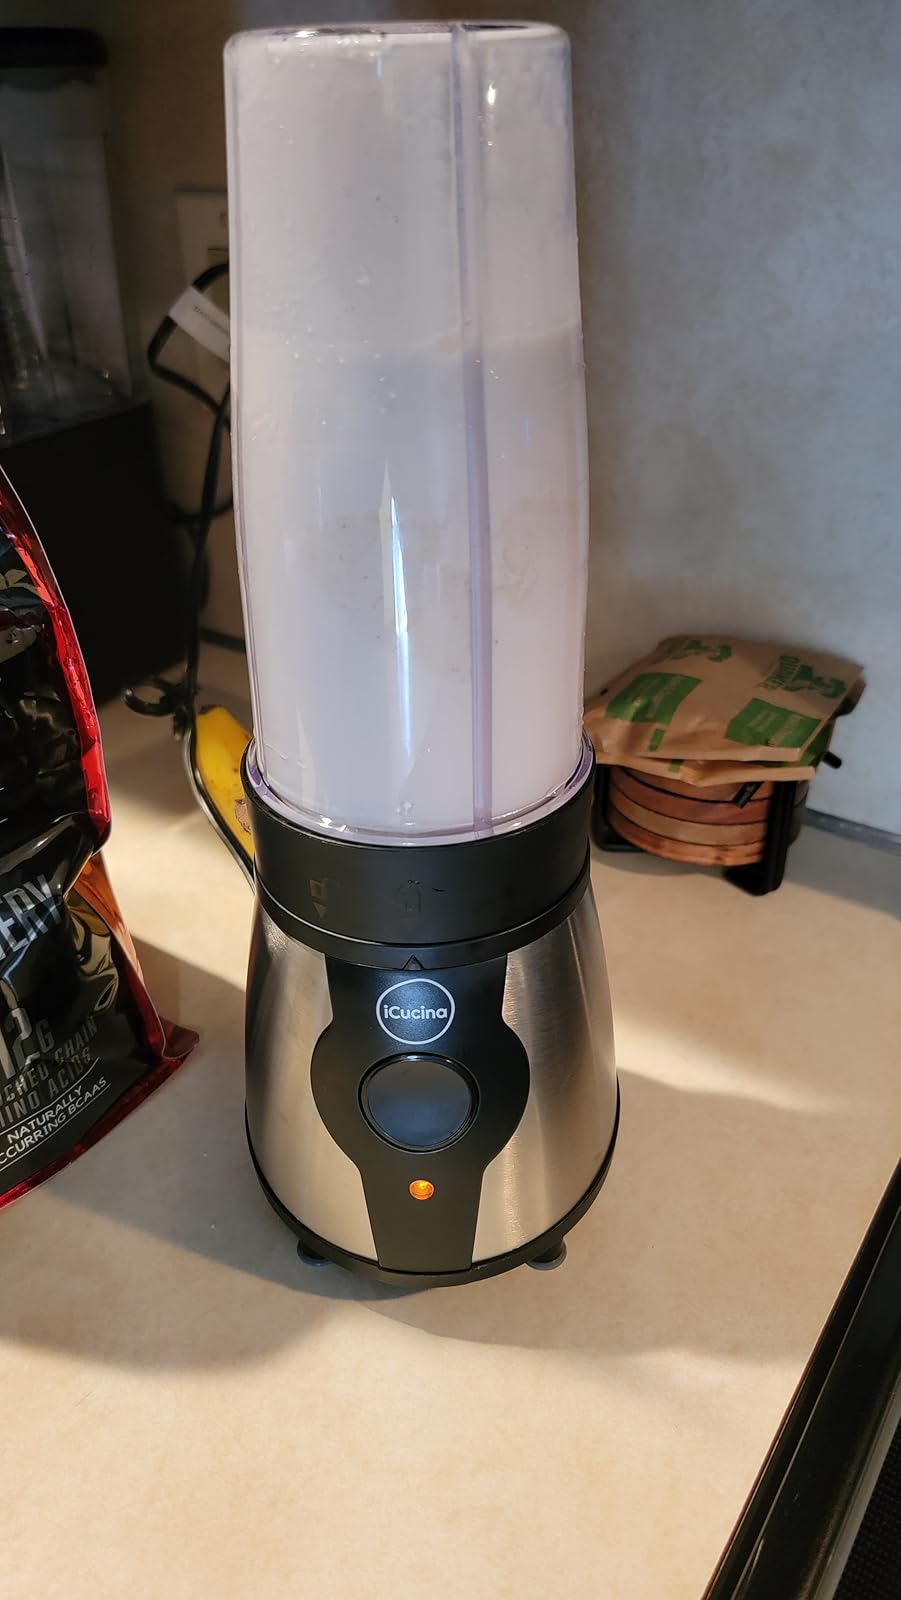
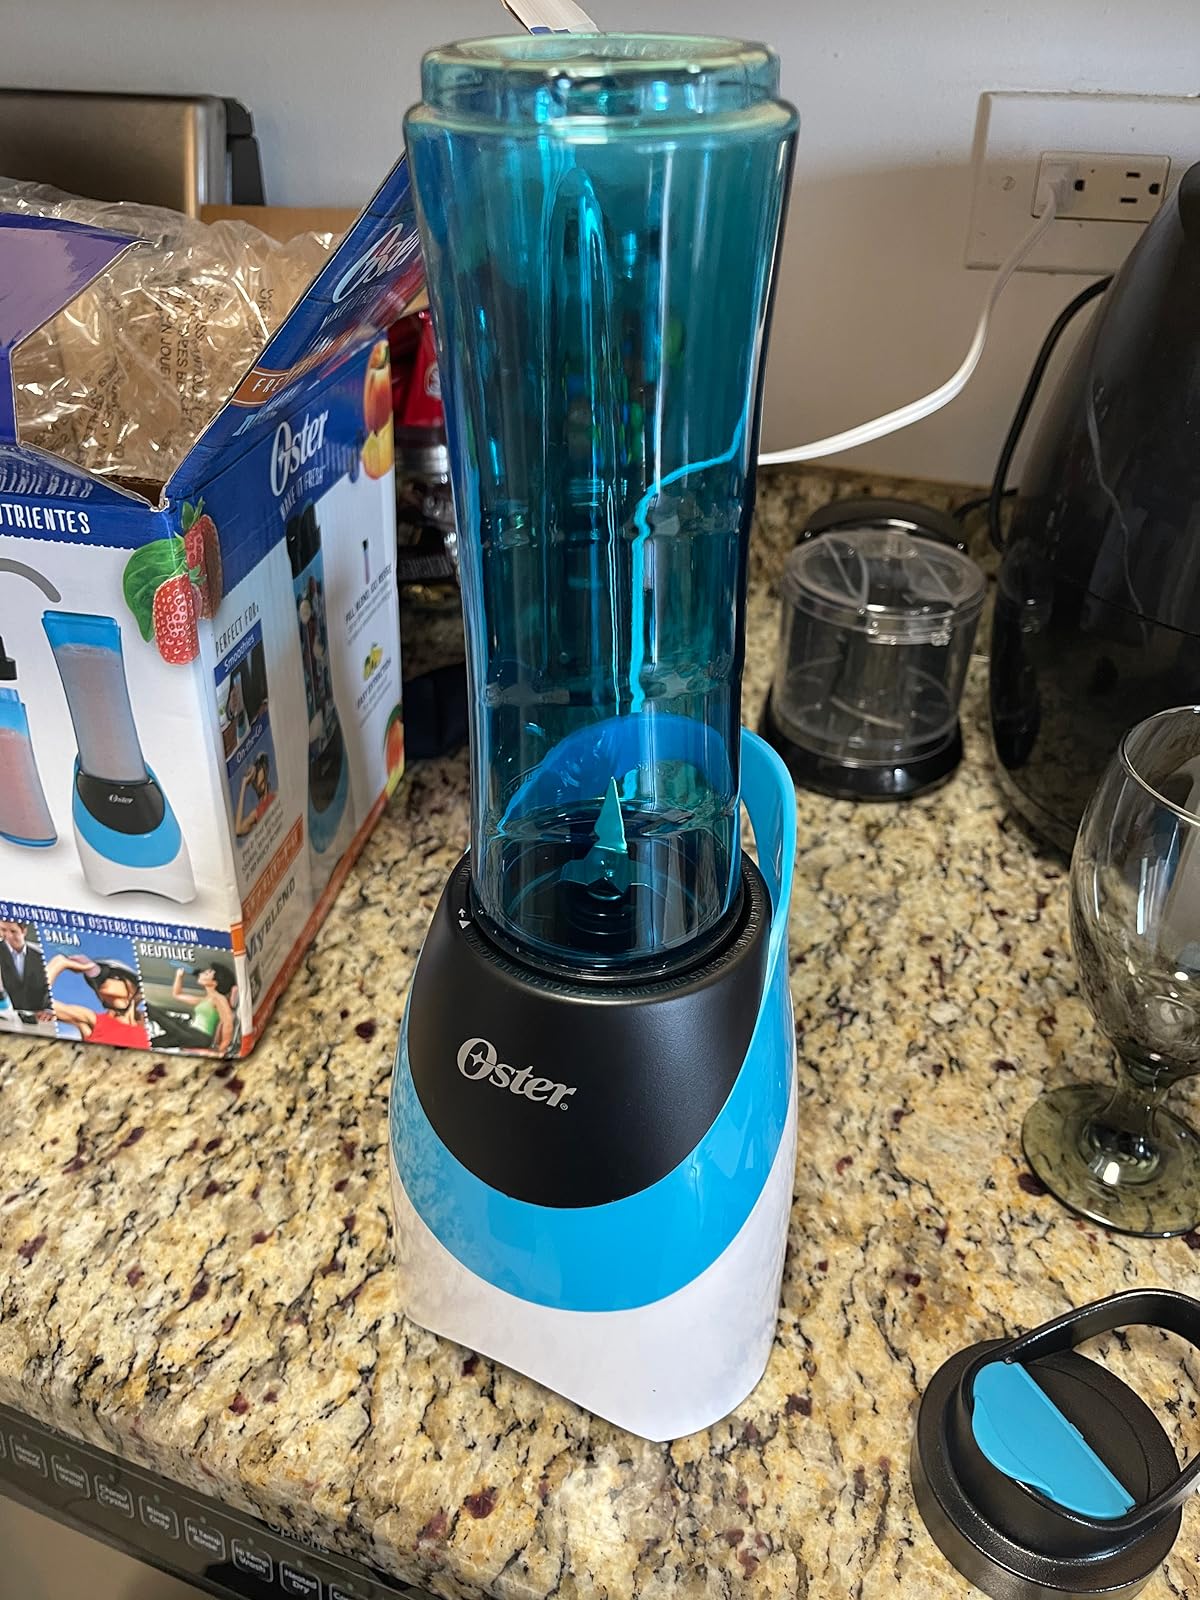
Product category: items_blender
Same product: no